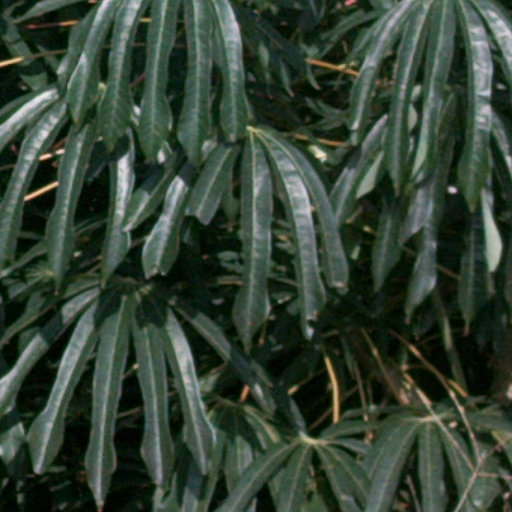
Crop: cassava